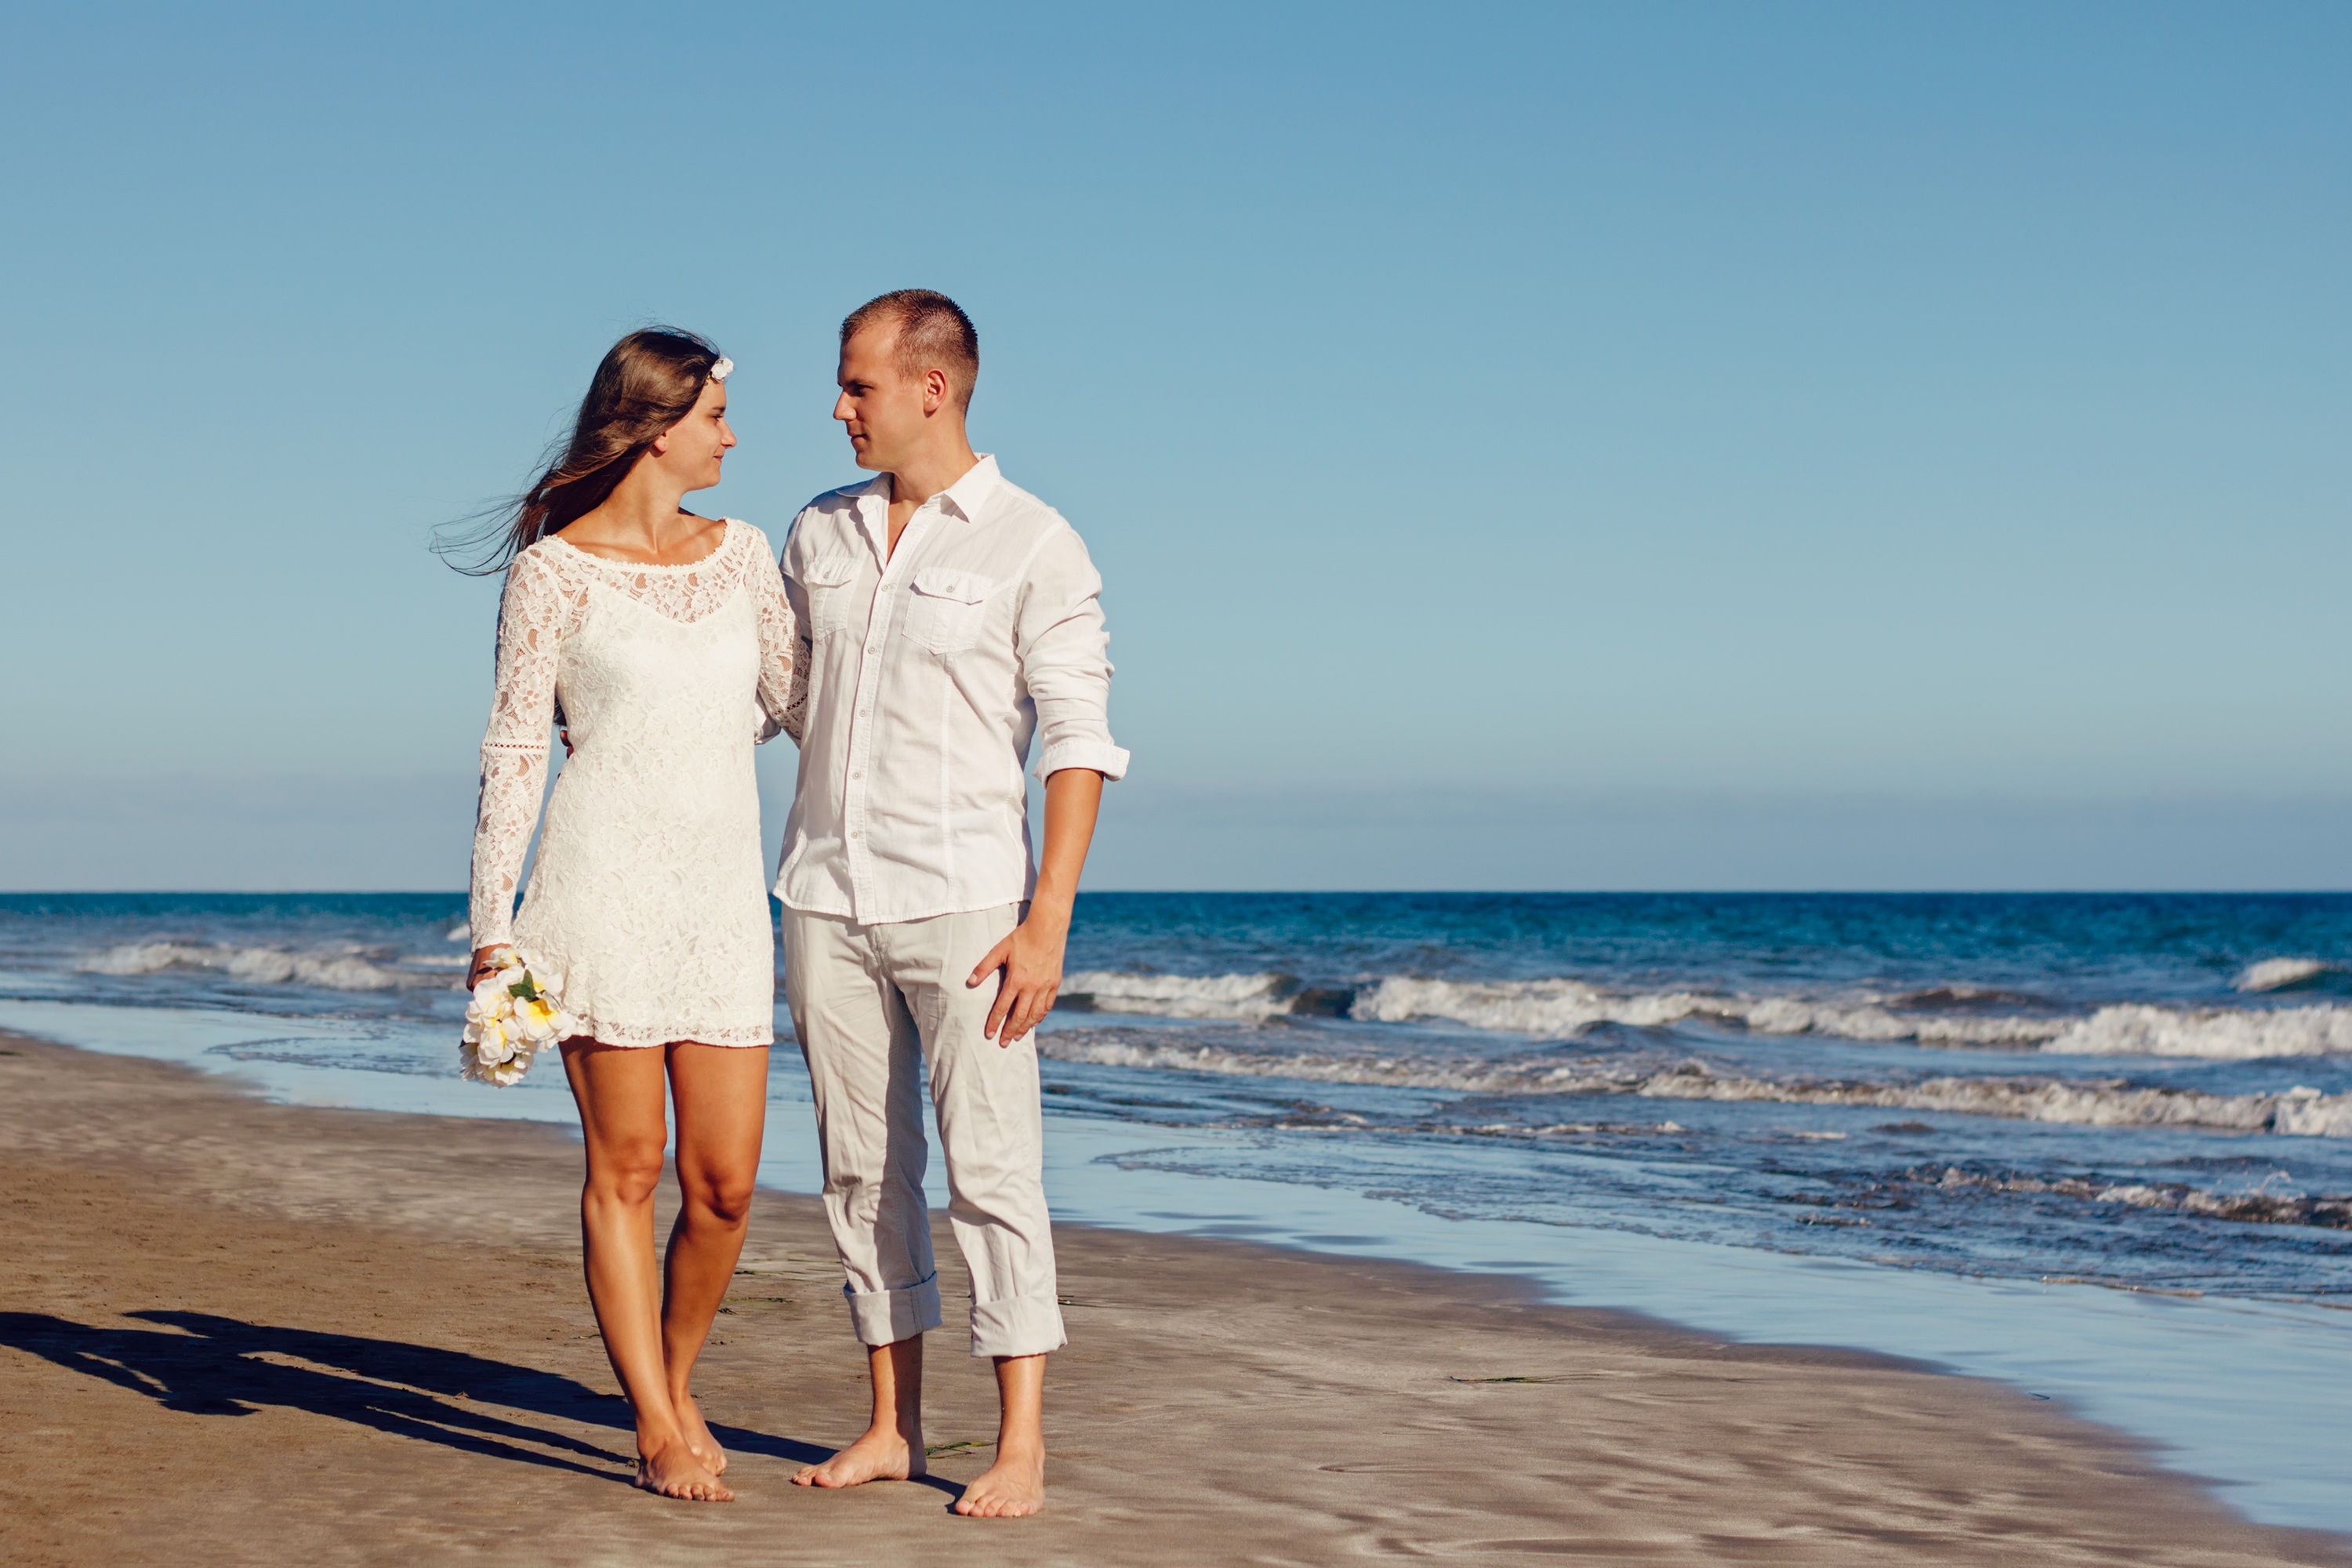
man, beach, sea, coast, sand, ocean, summer, vacation, love, holiday, romance, waterfront, wedding, ceremony, gran canaria, maspalomas, canary islands, romanticism, a couple of, young couple, beach wedding